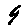
Label: 9